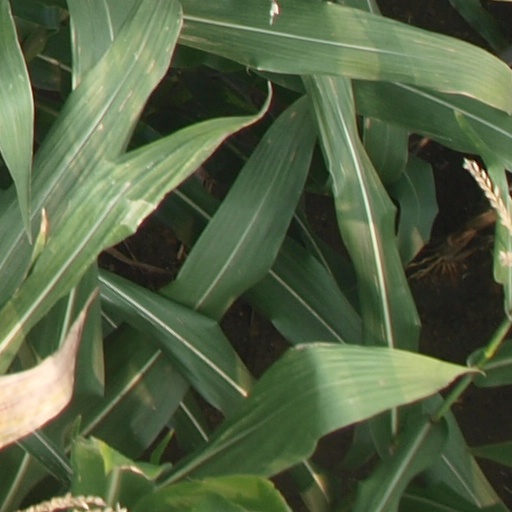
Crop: maize; corn